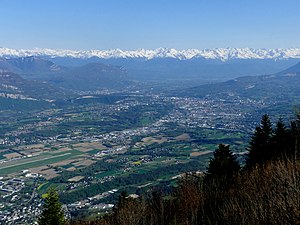
Savoie / Geografi
Savoie er et fransk departement, beliggende i regionen Auvergne-Rhône-Alpes. Hovedbyen hedder Chambéry.